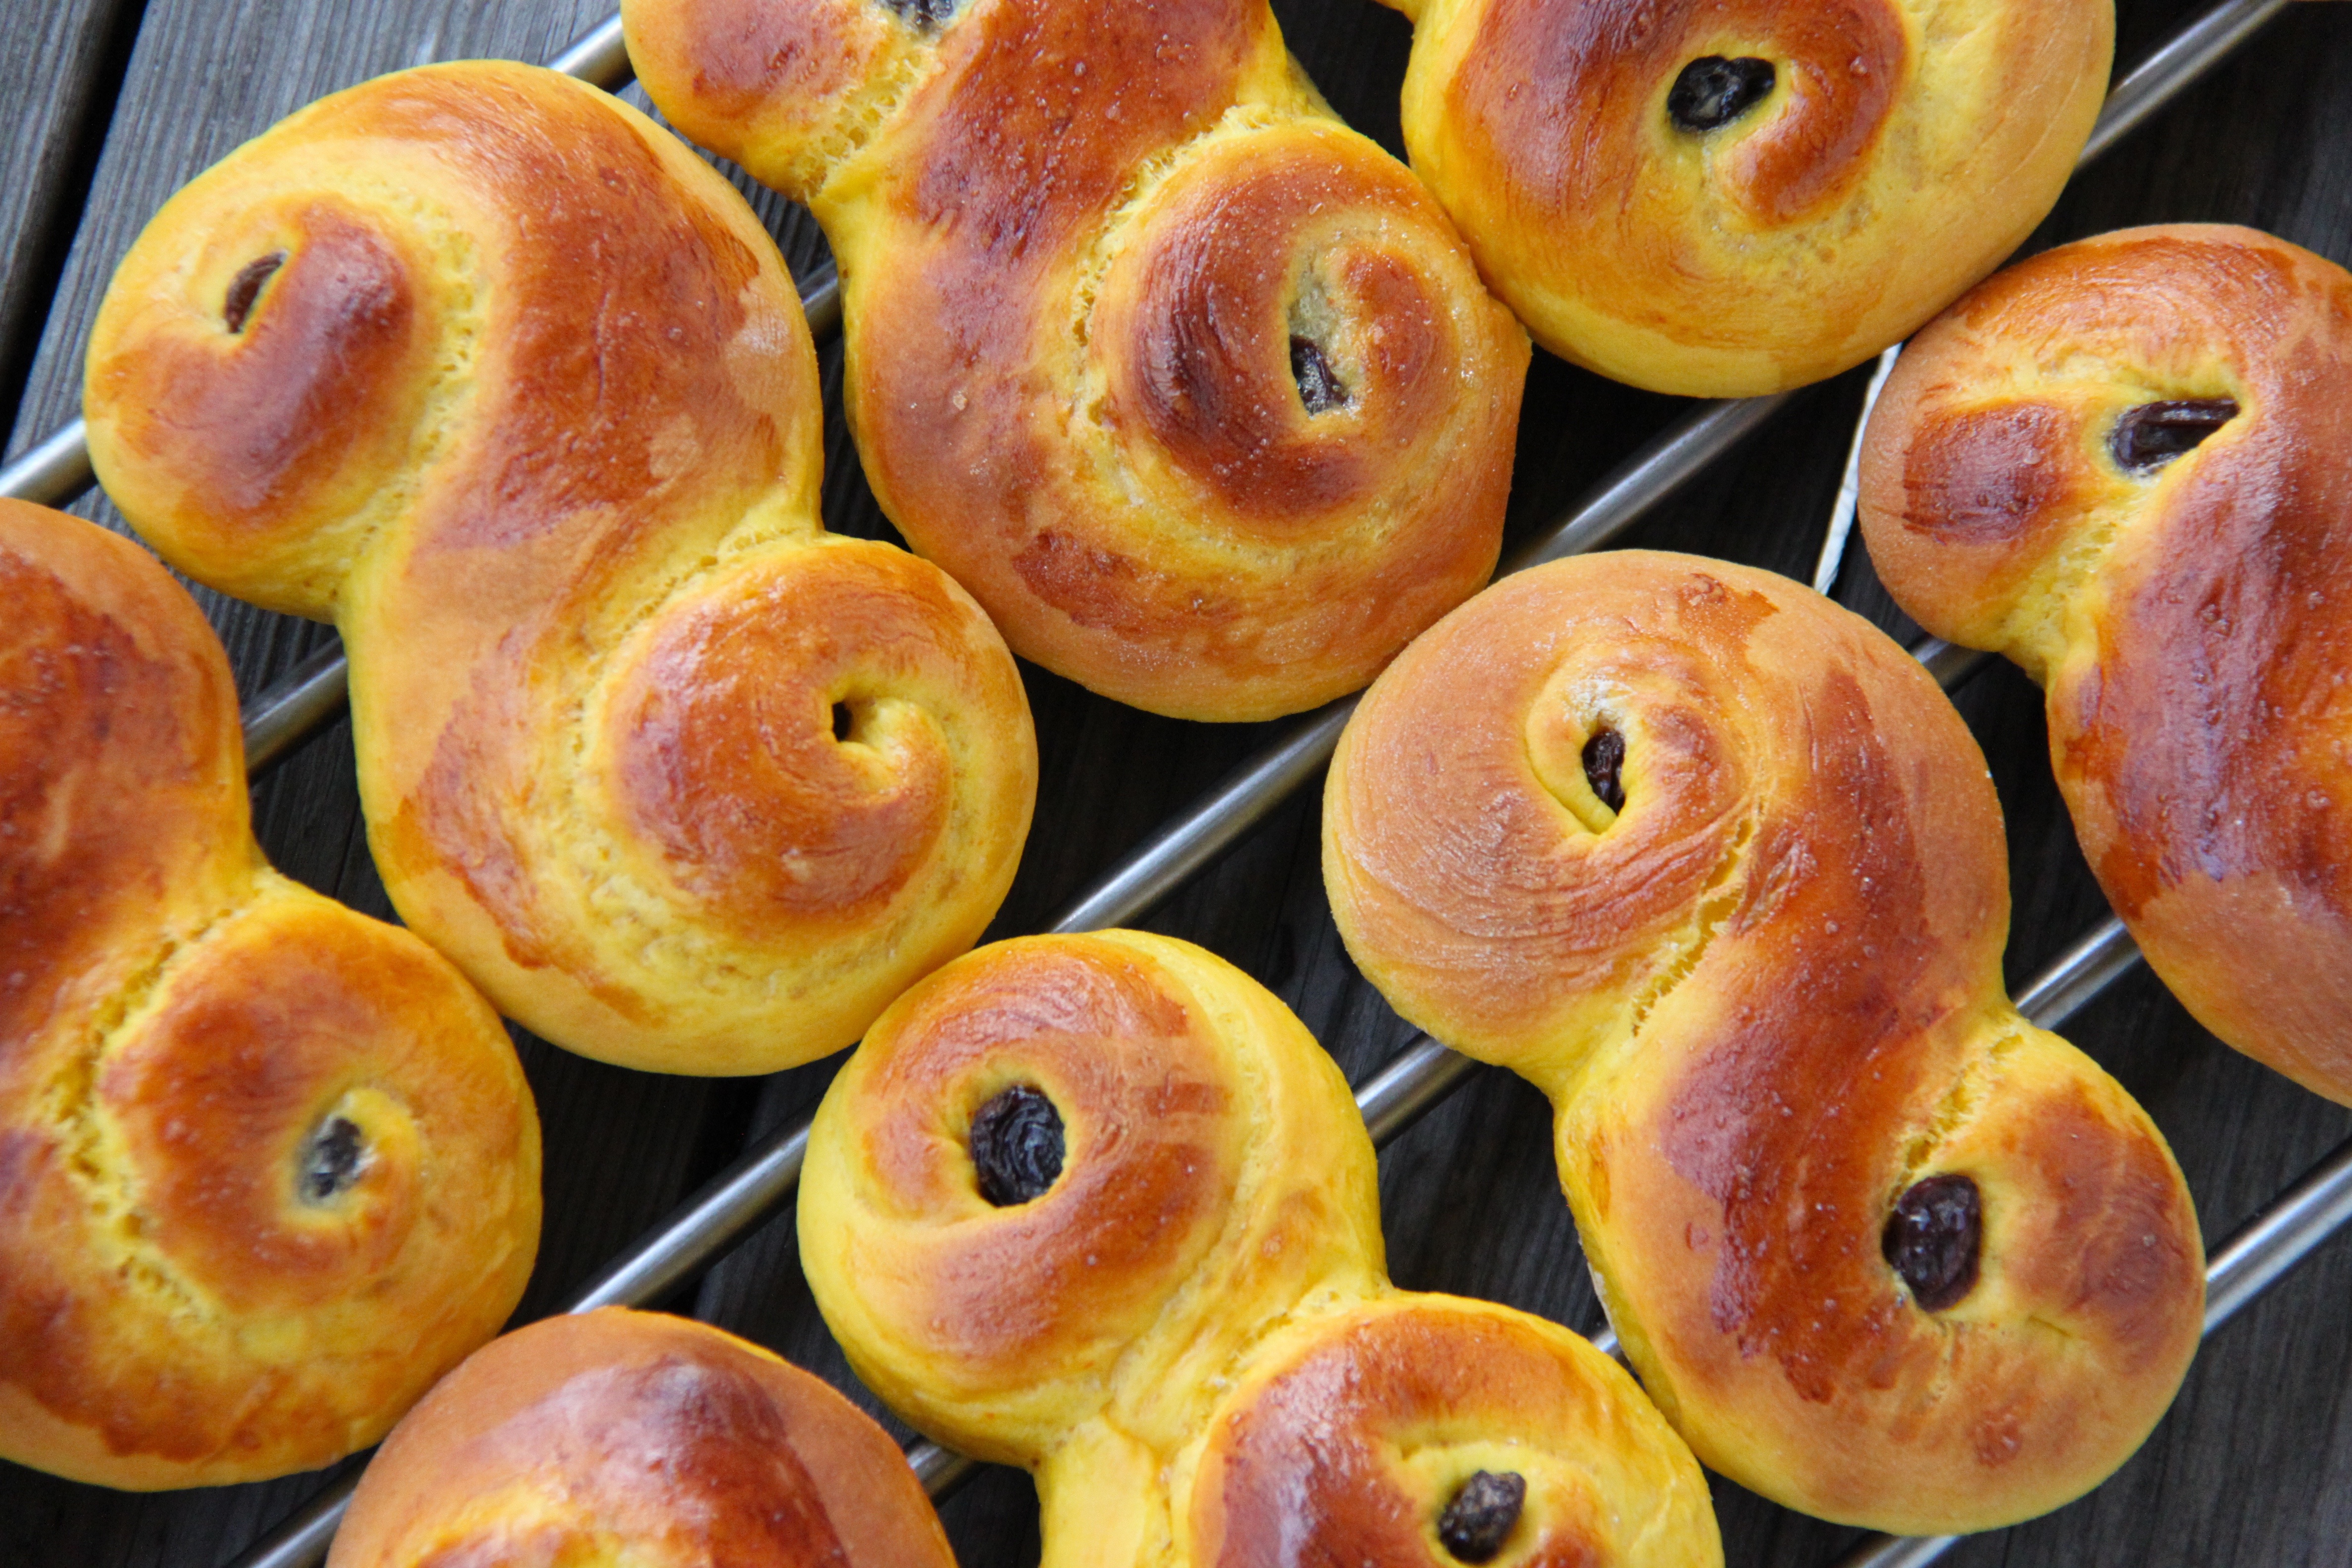
coffee, fruit, food, bread, pastry, bun, bagel, saffron, lucia, baked goods, coffee break, staple food, saffron bun, lussekatter, brioche, american food, saffransbr d